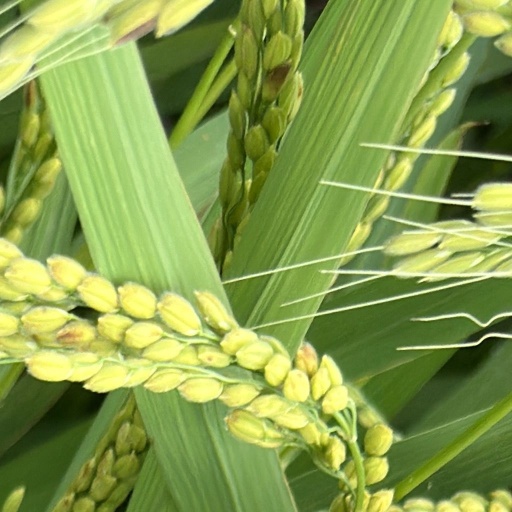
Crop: rice